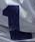
Number: 1